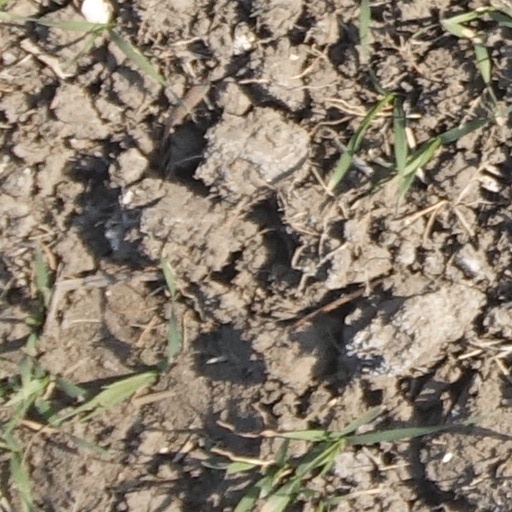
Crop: wheat